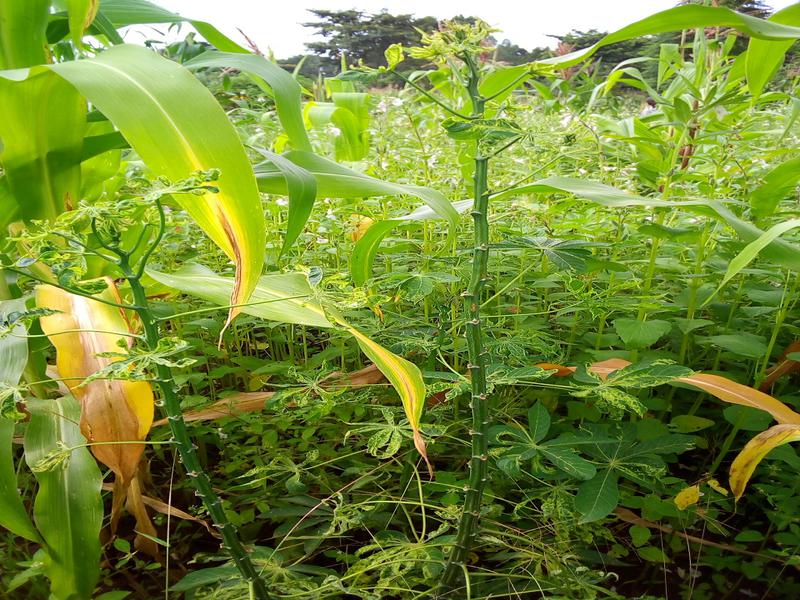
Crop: cassava
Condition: mosaic_disease